Sportswear

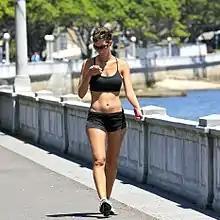
A woman wearing sports bra and boyshorts, which were conventionally women's sportswear but are now also worn as casuals or athleisure by women in the West.

As activewear becomes more fashionable and more popular with consumers, sales have increased. Activewear market was valued at $351,164 million in 2017, and is projected to hit $546,802 million by 2024, at a CAGR of 6.5% from 2018 to 2024. North America dominated the global activewear market in 2017, accounting for 42.3% of the total revenue.